The Church of Jesus Christ of Latter-day Saints in India

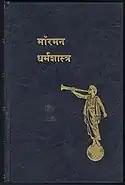
The Book of Mormon in Hindi.

The Church of Jesus Christ of Latter-day Saints (LDS Church) has been present in India since the 19th century. As of 2019, there were local members, missionaries and multiple meetinghouses of the LDS Church in the country. The church stated in 2024, that there are 15,454 members from India.